Cruel Intentions 3

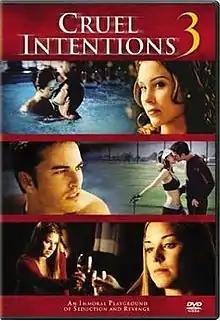
DVD cover

Cruel Intentions 3 is a 2004 American direct-to-video teen drama film directed by Scott Ziehl. It is a standalone sequel to "Cruel Intentions" (1999), and the third installment in the "Cruel Intentions" franchise. It stars Kristina Anapau as Cassidy Merteuil, the cousin of Kathryn Merteuil from the previous installments, alongside Kerr Smith, Nathan Wetherington, Melissa Yvonne Lewis, and Natalie Ramsey.